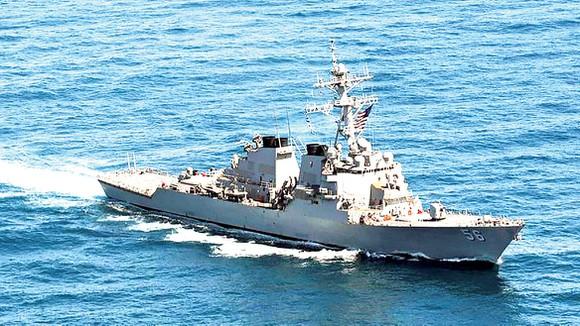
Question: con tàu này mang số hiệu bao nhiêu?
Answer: số 56